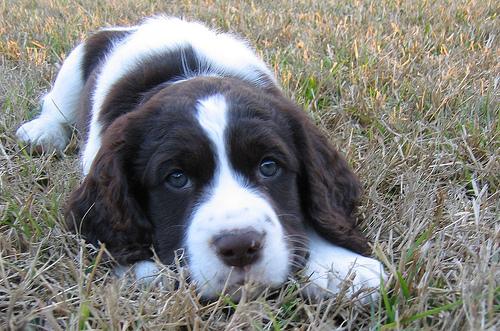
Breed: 276-n000112-English_springer